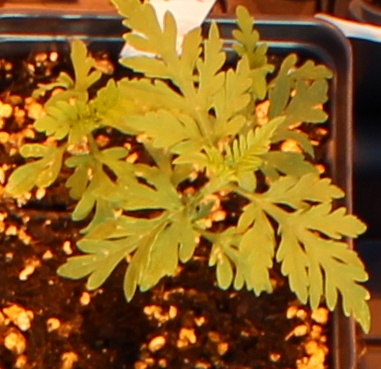
Label: Ragweed